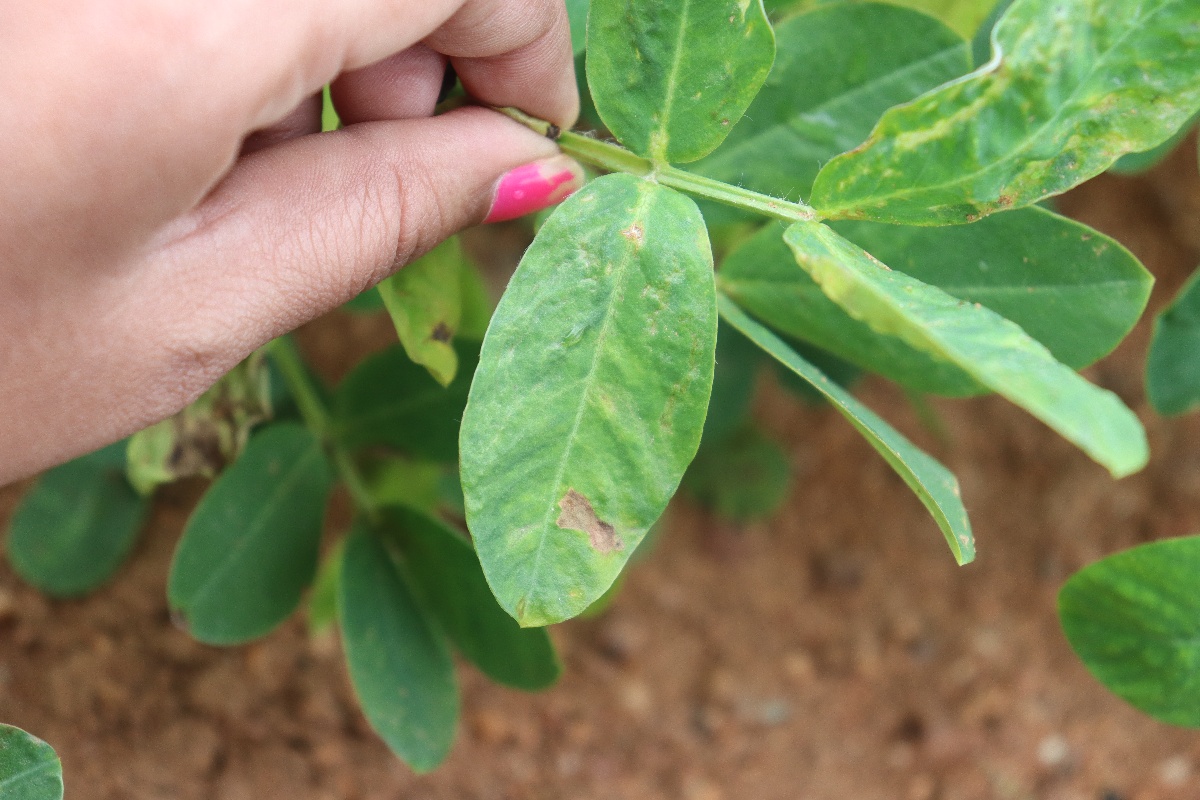
Label: healthy leaf